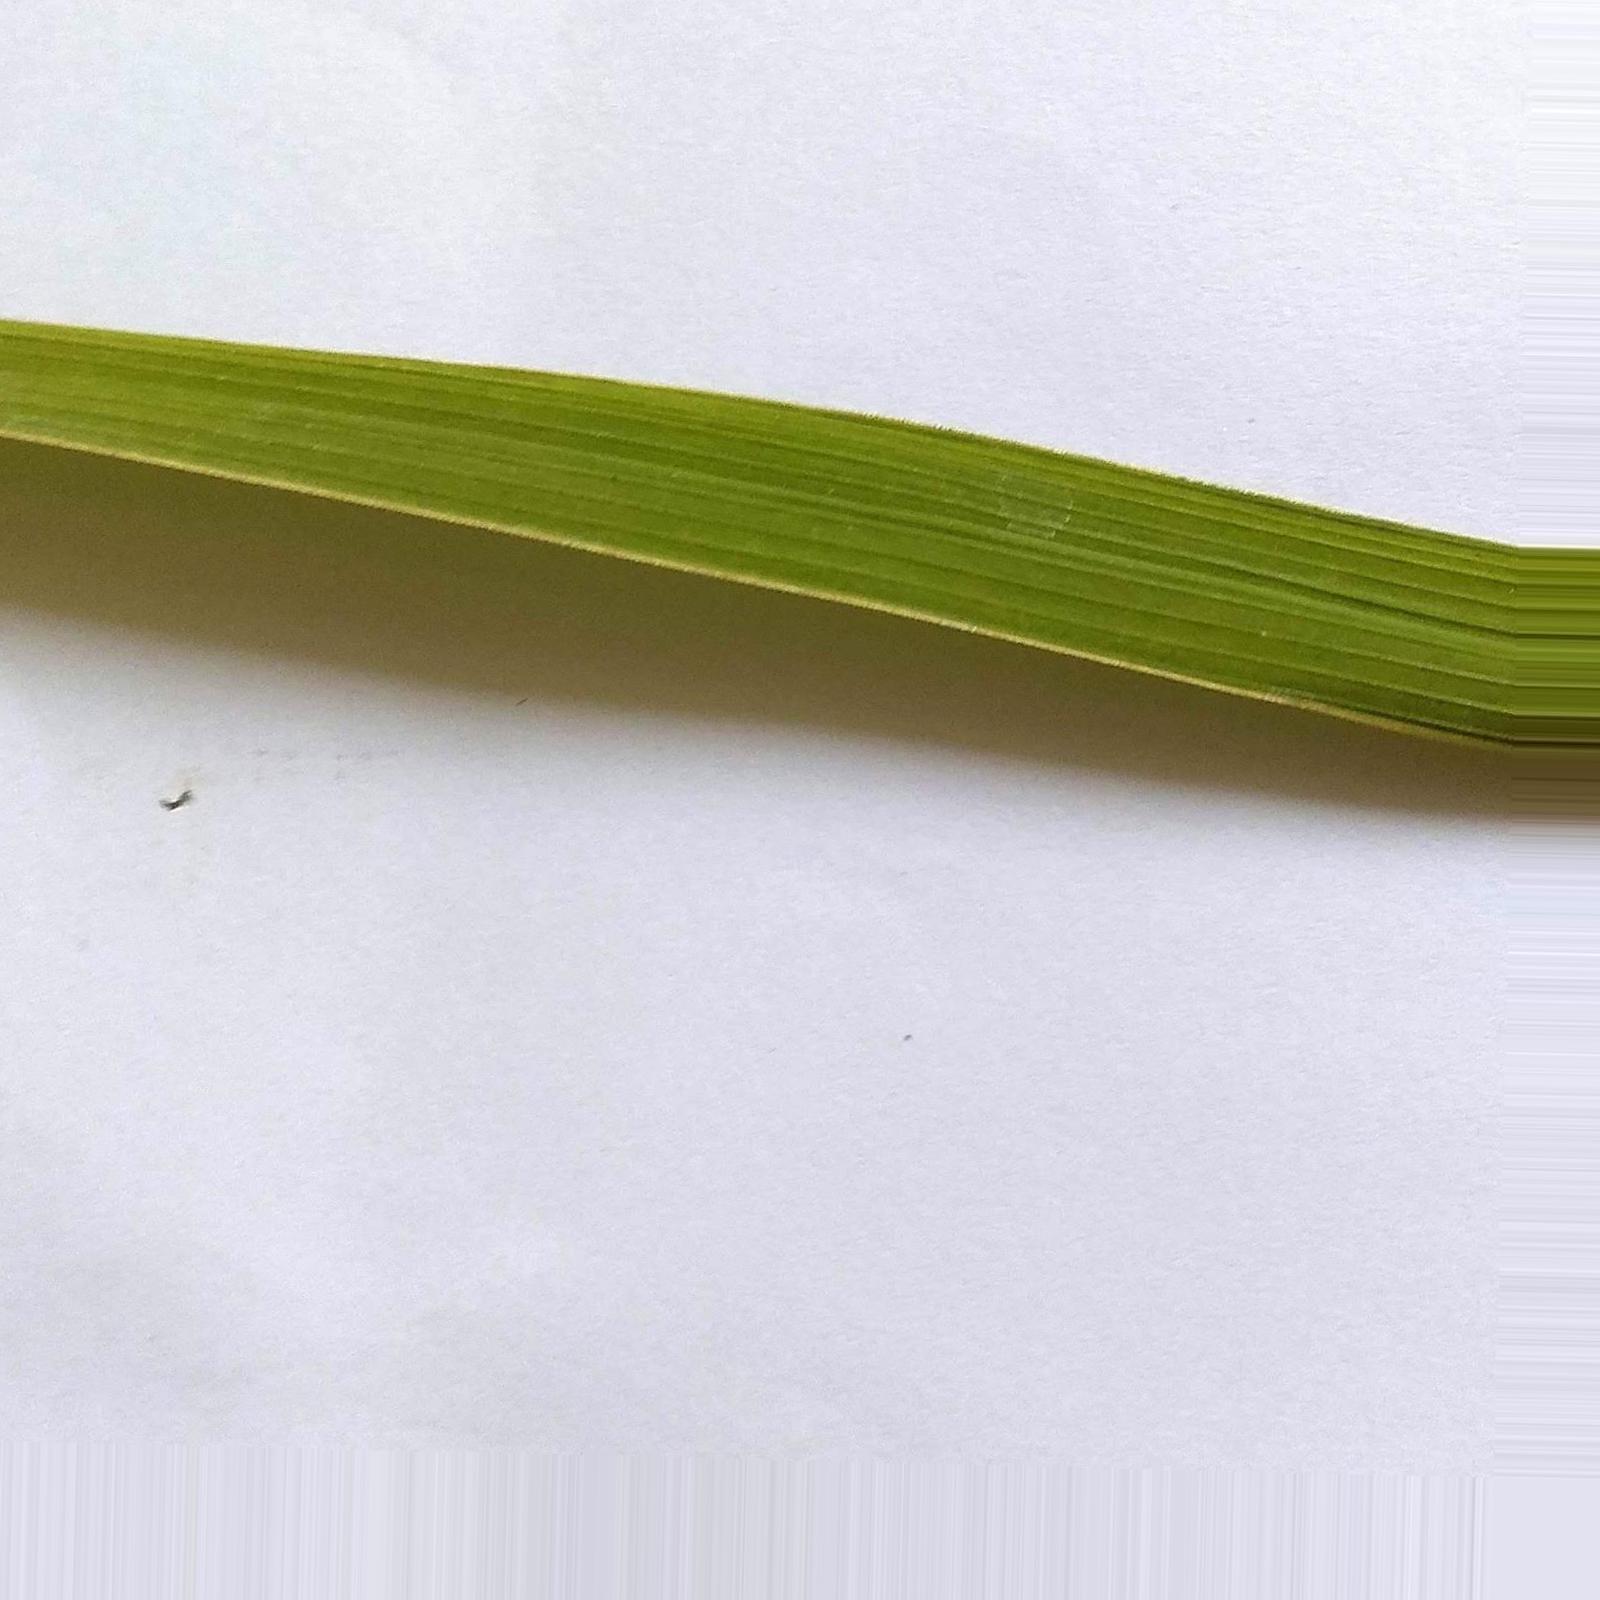
Nhãn: Healthy